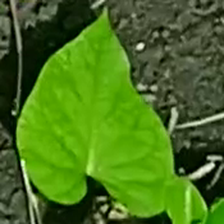
Weed species: Obscure_morning _glory(Ipomoea obscura)